Roman Catholic Archdiocese for the Military Services, USA

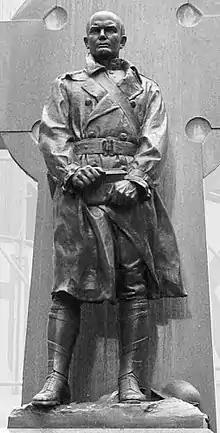
Duffy Monument, Times Square, New York (2007)

The AMS chancery is located in the Brookland neighborhood of Washington, D.C., at 1025 Michigan Avenue Northeast. The AMS is the only U.S. diocese without a cathedral, but celebrates its major functions at the Basilica of the National Shrine of the Immaculate Conception in Washington.